Vasanthi (2021 film)

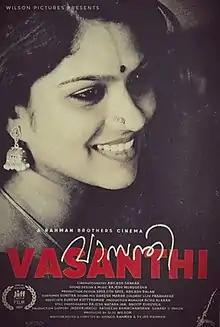

Vasanthi is a 2021 Indian Malayalam-language drama film written, edited and directed by Rahman brothers, Shinos & Sajas for producer, actor Siju Wilson. The film won the Kerala State Film Award for Best Film in 2020 at Kerala State Film Awards, before its release. The film was premiered at the 2021 International Film Festival of Kerala.